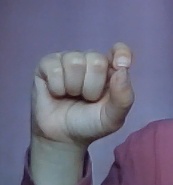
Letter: fa